Operation Brushwood

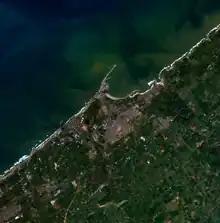
Mohammedia view from satellite NASA.

Operation Brushwood was a part of Operation Torch, Allied landings in Africa during World War II.